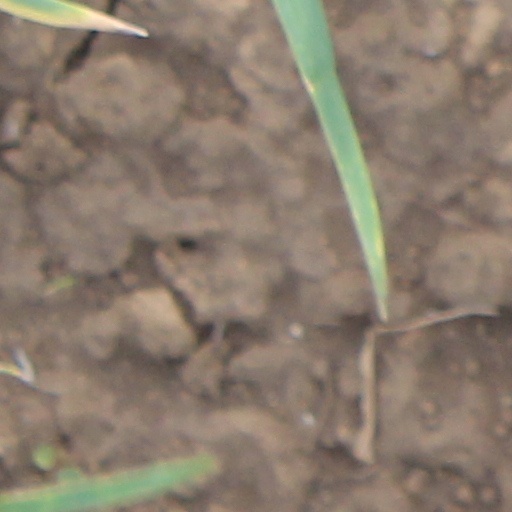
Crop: wheat